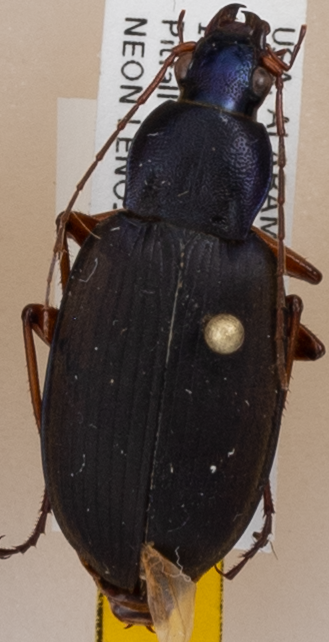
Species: Chlaenius erythropus
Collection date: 2017-08-16
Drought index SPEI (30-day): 0.512
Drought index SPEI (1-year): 0.422
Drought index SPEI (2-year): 0.9